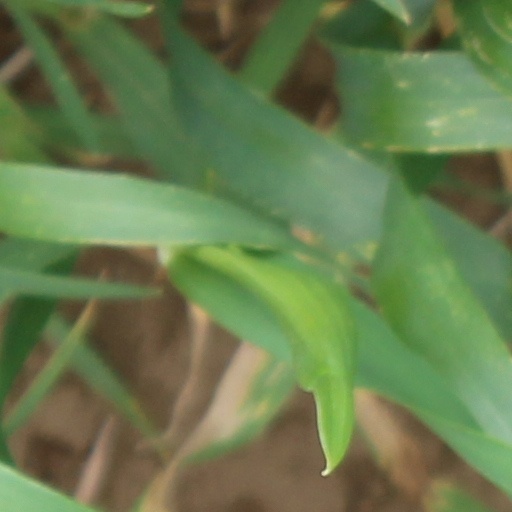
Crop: wheat